Martyrs of New Guinea

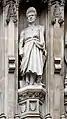
The statue of Lucian Tapiedi on the west front of Westminster Abbey, London

The Martyrs of New Guinea were Christians including clergy, teachers, and medical staff serving in New Guinea who were executed during the Japanese invasion during World War II in 1942 and 1943. A total of 333 church workers including Papuans and visiting missionaries from a range of denominations were killed during the Japanese occupation of New Guinea.